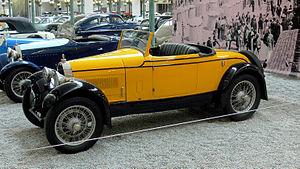
Cette liste présente les véhicules automobiles protégés au titre des monuments historiques en France.
La Bugatti Type 40 est un modèle d'automobile du constructeur français Bugatti, variante de la Bugatti Type 13, conçue par Ettore Bugatti et Jean Bugatti et construite de 1926 à 1930. Elle recevra plusieurs modèles de carrosserie : torpédo quatre places, fiacre et Grand Sport et le roadster de type américain construit en 1929/1930, baptisé « Type 40A », dont le moteur est un 1,6 litre à double allumage de 50 ch.
Jacques Dufilho est un comédien français, né le 19 février 1914 à Bègles et mort le 28 août 2005 à Lectoure.